Anna Simon

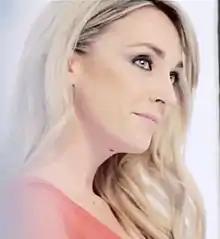

Anna Simón Marí (Mollet del Vallès, Barcelona, 9 August 1982) is a Spanish TV host. She has a degree in journalism.